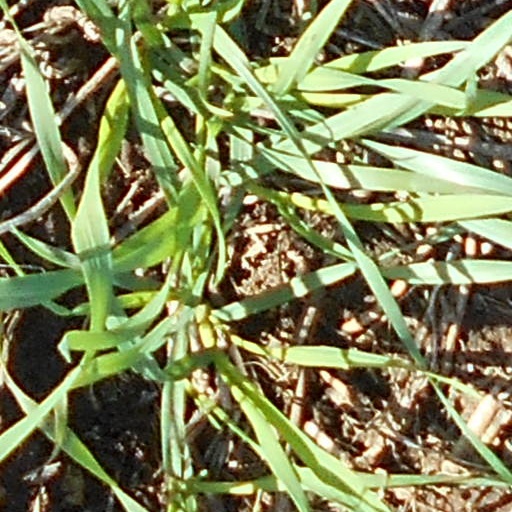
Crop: wheat